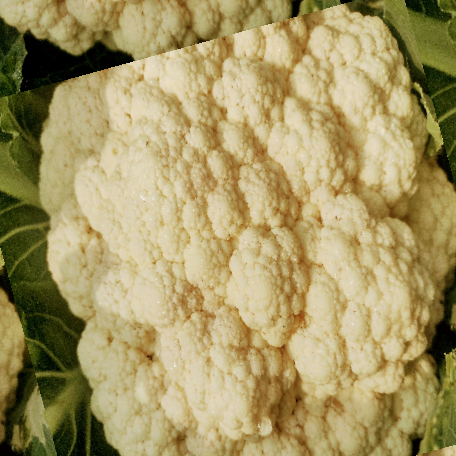
Label: Disease Free